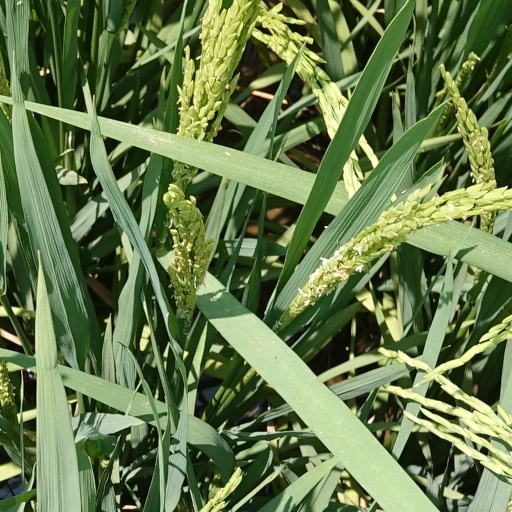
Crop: rice